CHC Helikopter Service

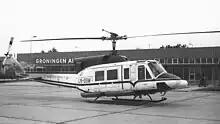
Bell 212 at Groningen Airport Eelde

The company started out operating under the name Scancopter-Service A/S in 1956, using various small helicopters. But in 1966 the first steps in the Norwegian oil exploration started, and the company acquired two Sikorsky S-61 helicopters and at the same time changed its name to Helikopter Service. By 1980 the company was operating 20 such helicopters. The airline had by then been acquired by Scandinavian Airlines and Fred. Olsen.